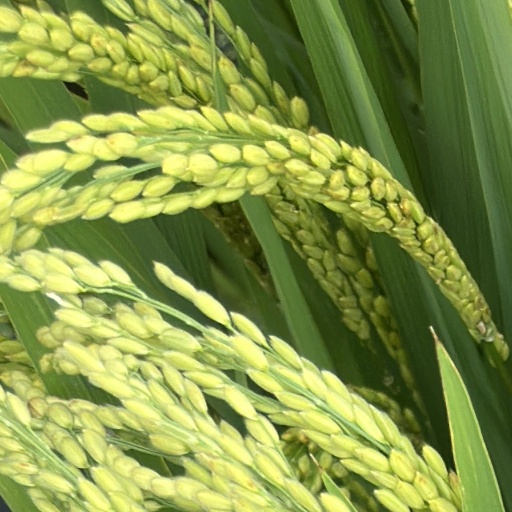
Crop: rice